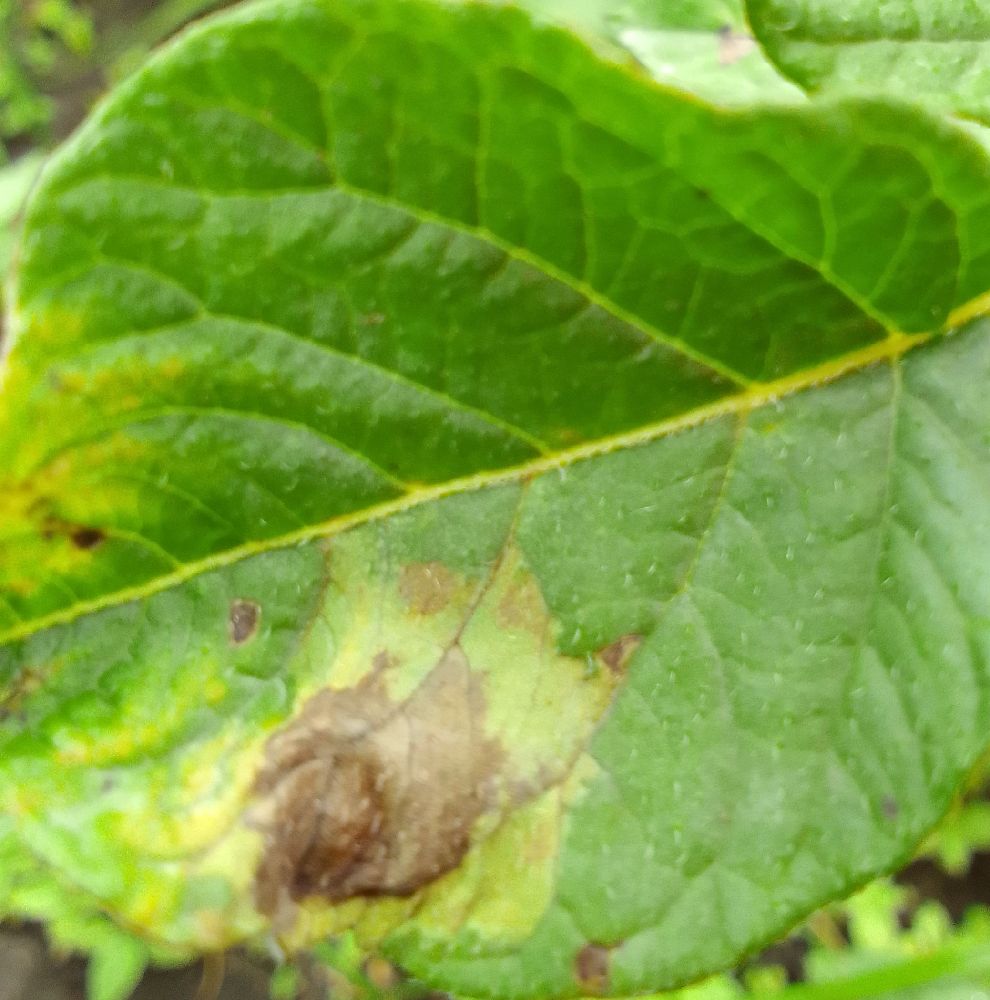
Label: Late blight